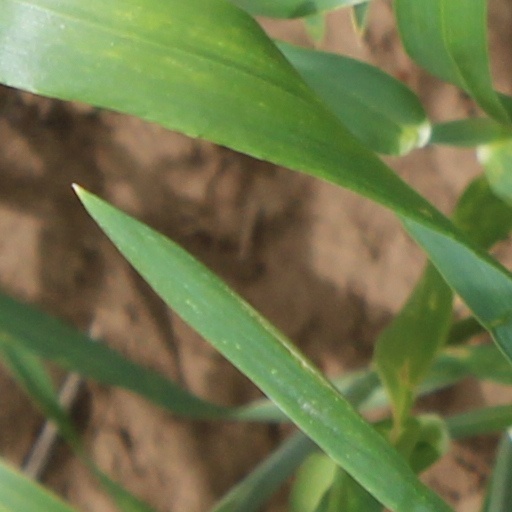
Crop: wheat